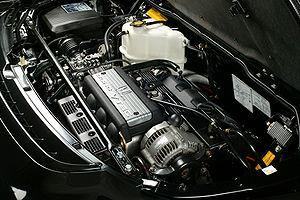
La NSX est une voiture sportive du constructeur automobile japonais Honda produite de 1990 à 2005. Un seconde génération reprend le nom NSX en 2015.